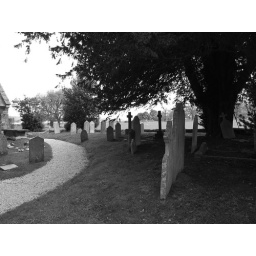
A field of sheep (and lambs!) and the river Exe in the distance there.(Wed April 9th)